Hazel Hotchkiss Wightman

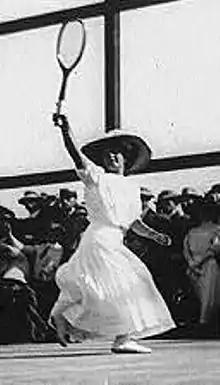

Though short in stature, Wightman anticipated and moved extremely well around a tennis court. She perfected her volleying style early, hitting the ball against the family home in Berkeley, California, where she grew up and graduated from the University of California. She refused to let the ball bounce because the yard was so uneven. She used to play against her four brothers and then the proud and spiky Sutton sisters.